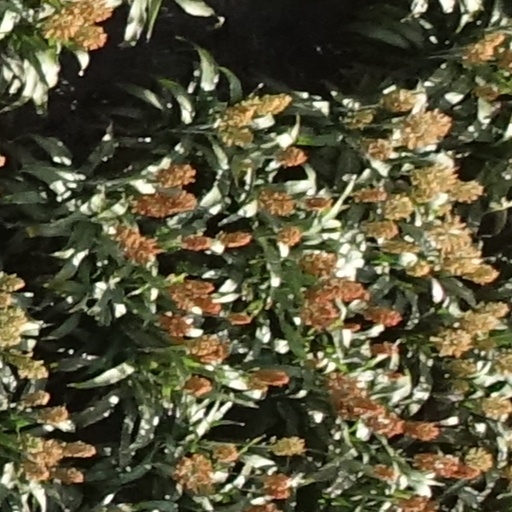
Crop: sorghum